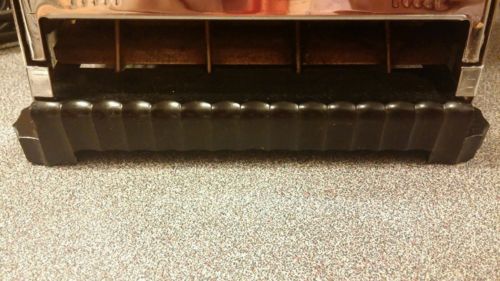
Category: toaster